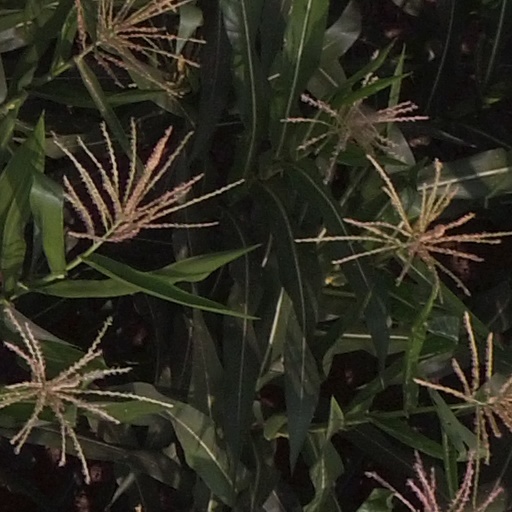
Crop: maize; corn